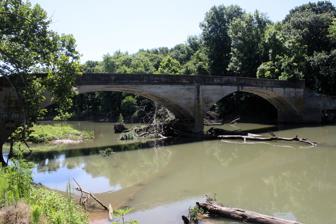
Building: Illinois River Bridge (Siloam Springs, Arkansas)
Country: United States of America
Year built: 1922
United States historic place Illinois River Bridge U.S. National Register of Historic Places Location in Arkansas Show map of Arkansas Location in United States Show map of the United States Location 6 miles (9.7 km) east of Siloam Springs, Arkansas Coordinates 36°9′59″N 94°26′1″W / 36.16639°N 94.43361°W / 36.16639; -94.43361 Area less than one acre Built 1922 MPS Benton County MRA NRHP reference No. 87002420 Added to NRHP January 28, 1988 The Illinois River Bridge , also known as the Midway Bridge , is a historic concrete arch bridge near Siloam Springs, Arkansas . It is located in Ozark National Forest , about 6 miles (9.7 km) east of Siloam Springs, at the end of Chambers Springs Road (which it formerly carried) south of United States Route 412 . The bridge has two elliptical arch spans, each spanning 68 feet (21 m), with a total structure length of 139 feet (42 m). Built in 1922 by the Luten Bridge Company of Knoxville, Tennessee , it is one of a modest number of bridges of this once-popular and common type remaining in the state. The bridge was listed on the National Register of Historic Places in 1988. It has also been documented in a Historic American Engineering Record report. See also Illinois River Bridge (Pedro, Arkansas) List of bridges documented by the Historic American Engineering Record in Arkansas List of bridges on the National Register of Historic Places in Arkansas National Register of Historic Places listings in Benton County, Arkansas References